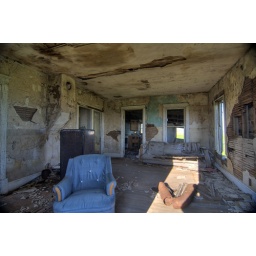
I spotted this abandoned farm house off US 212 near Raymond, SD.